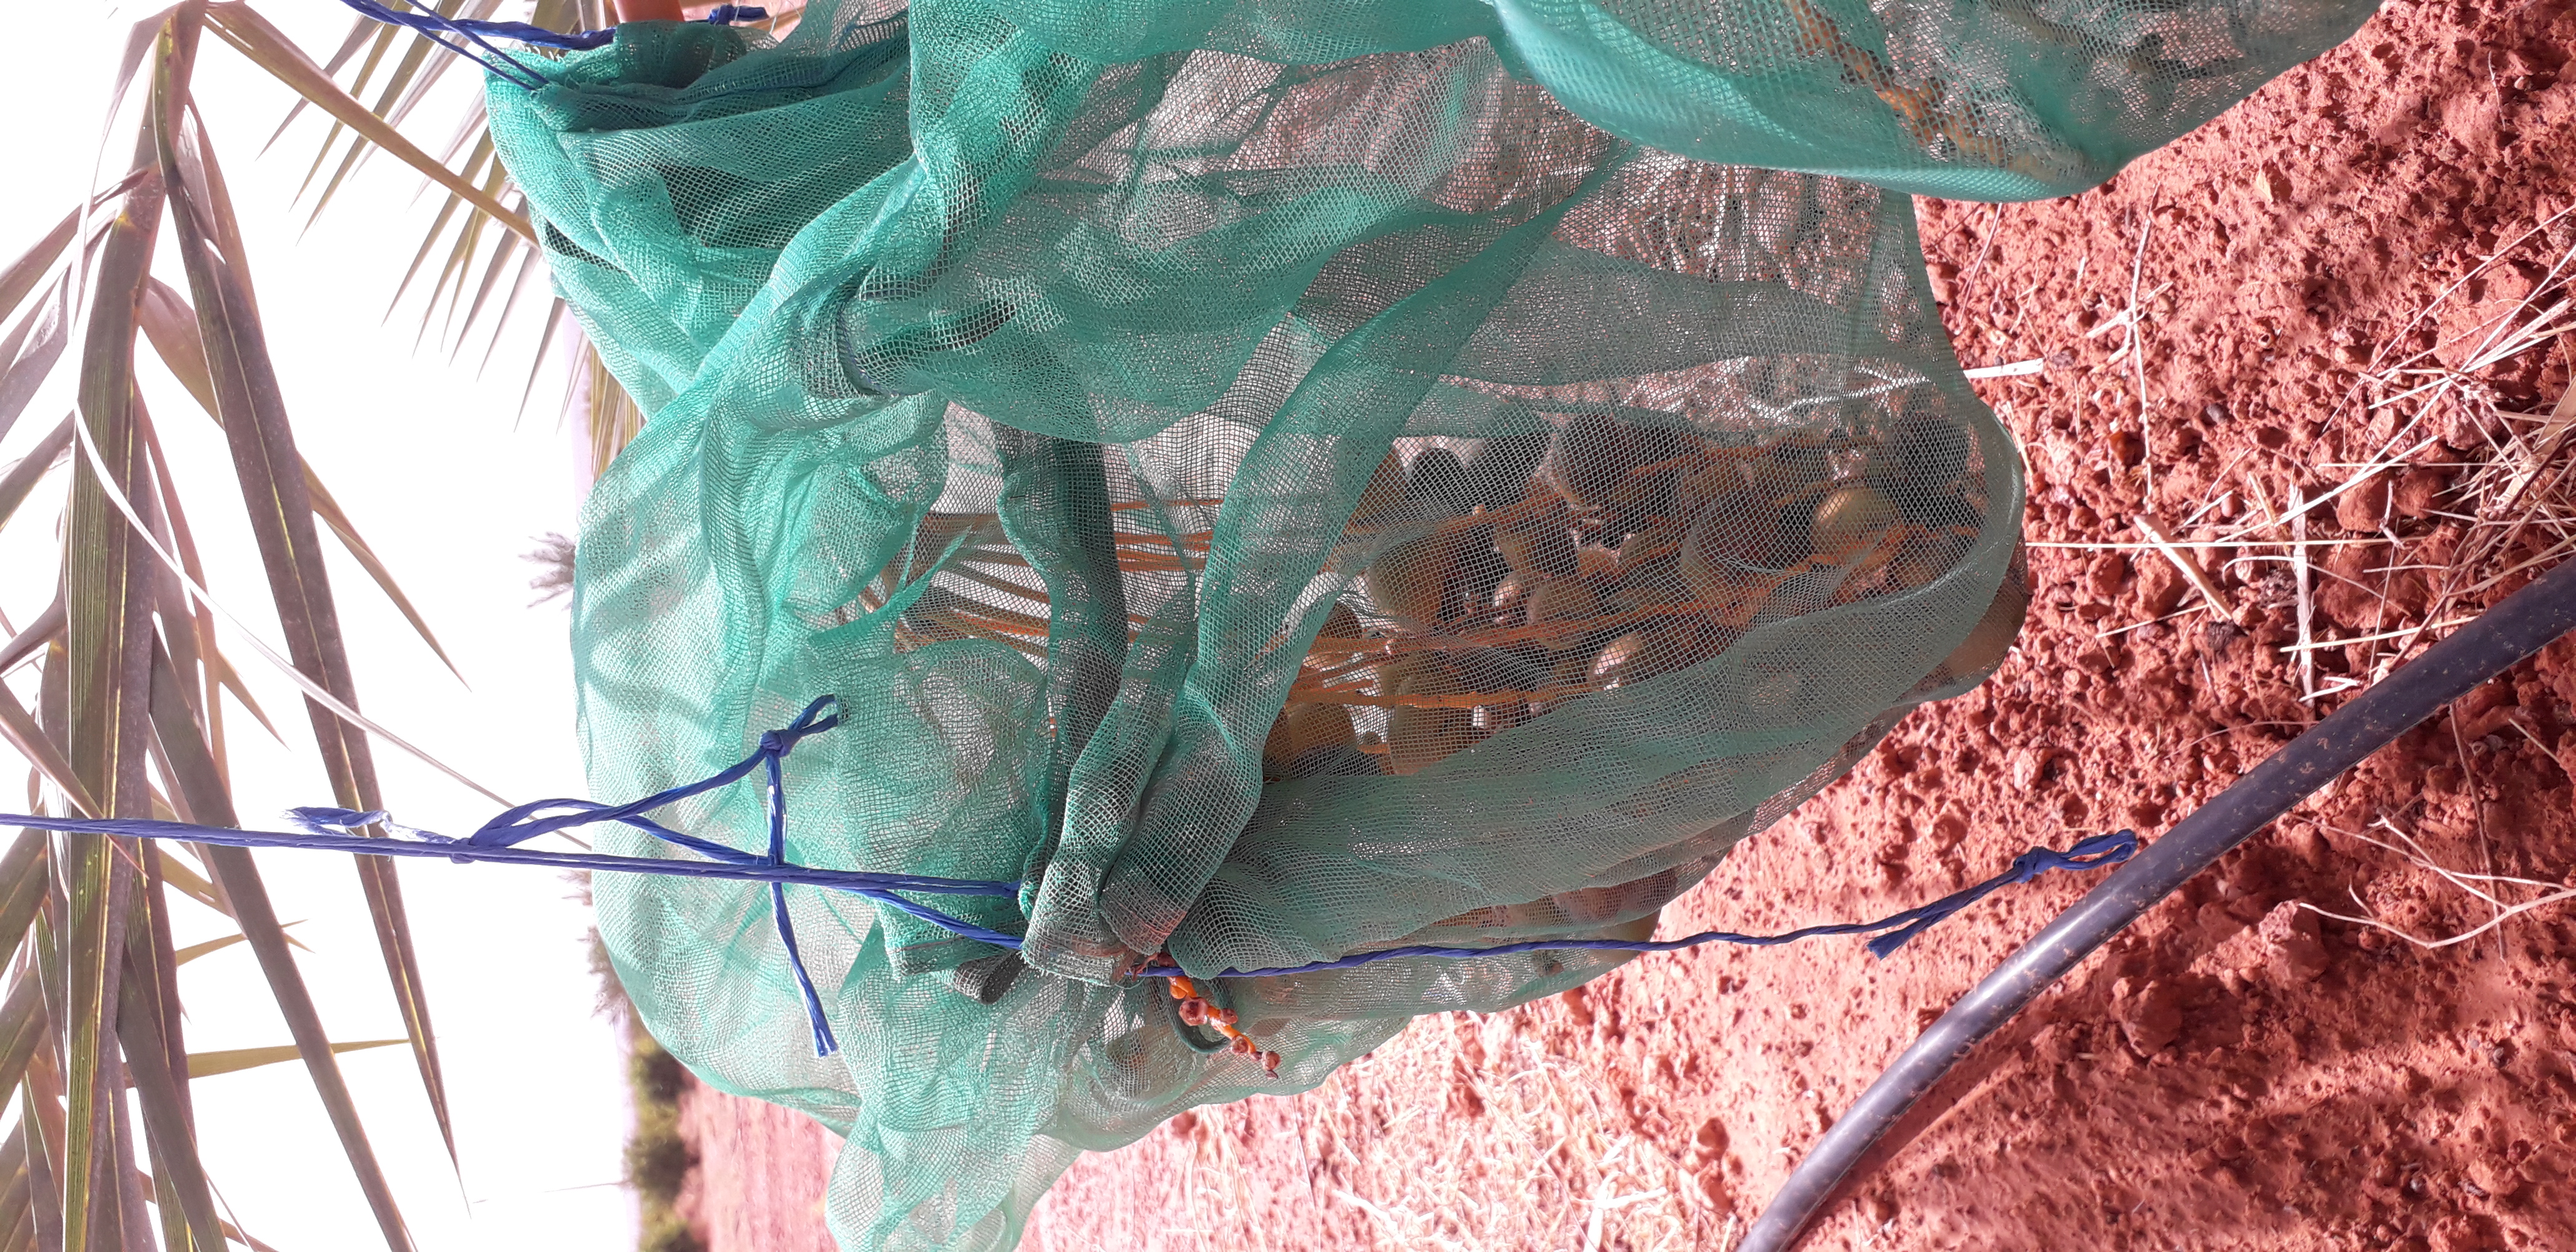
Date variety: Boufagous